Bob Brozman

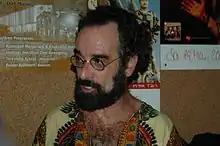
Bob Brozman, May 2007

Bob Brozman (March 8, 1954 – April 23, 2013) was an American guitarist and ethnomusicologist.